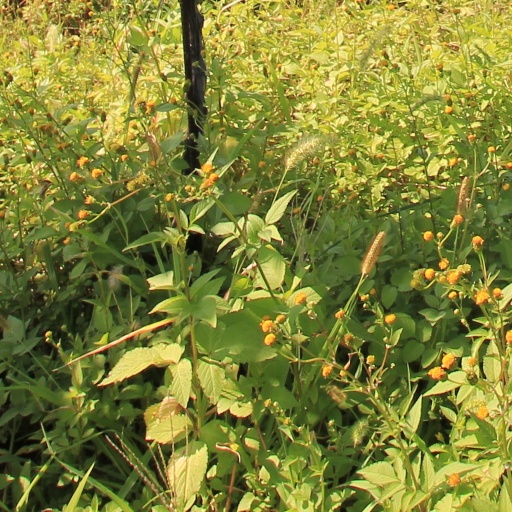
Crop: grape